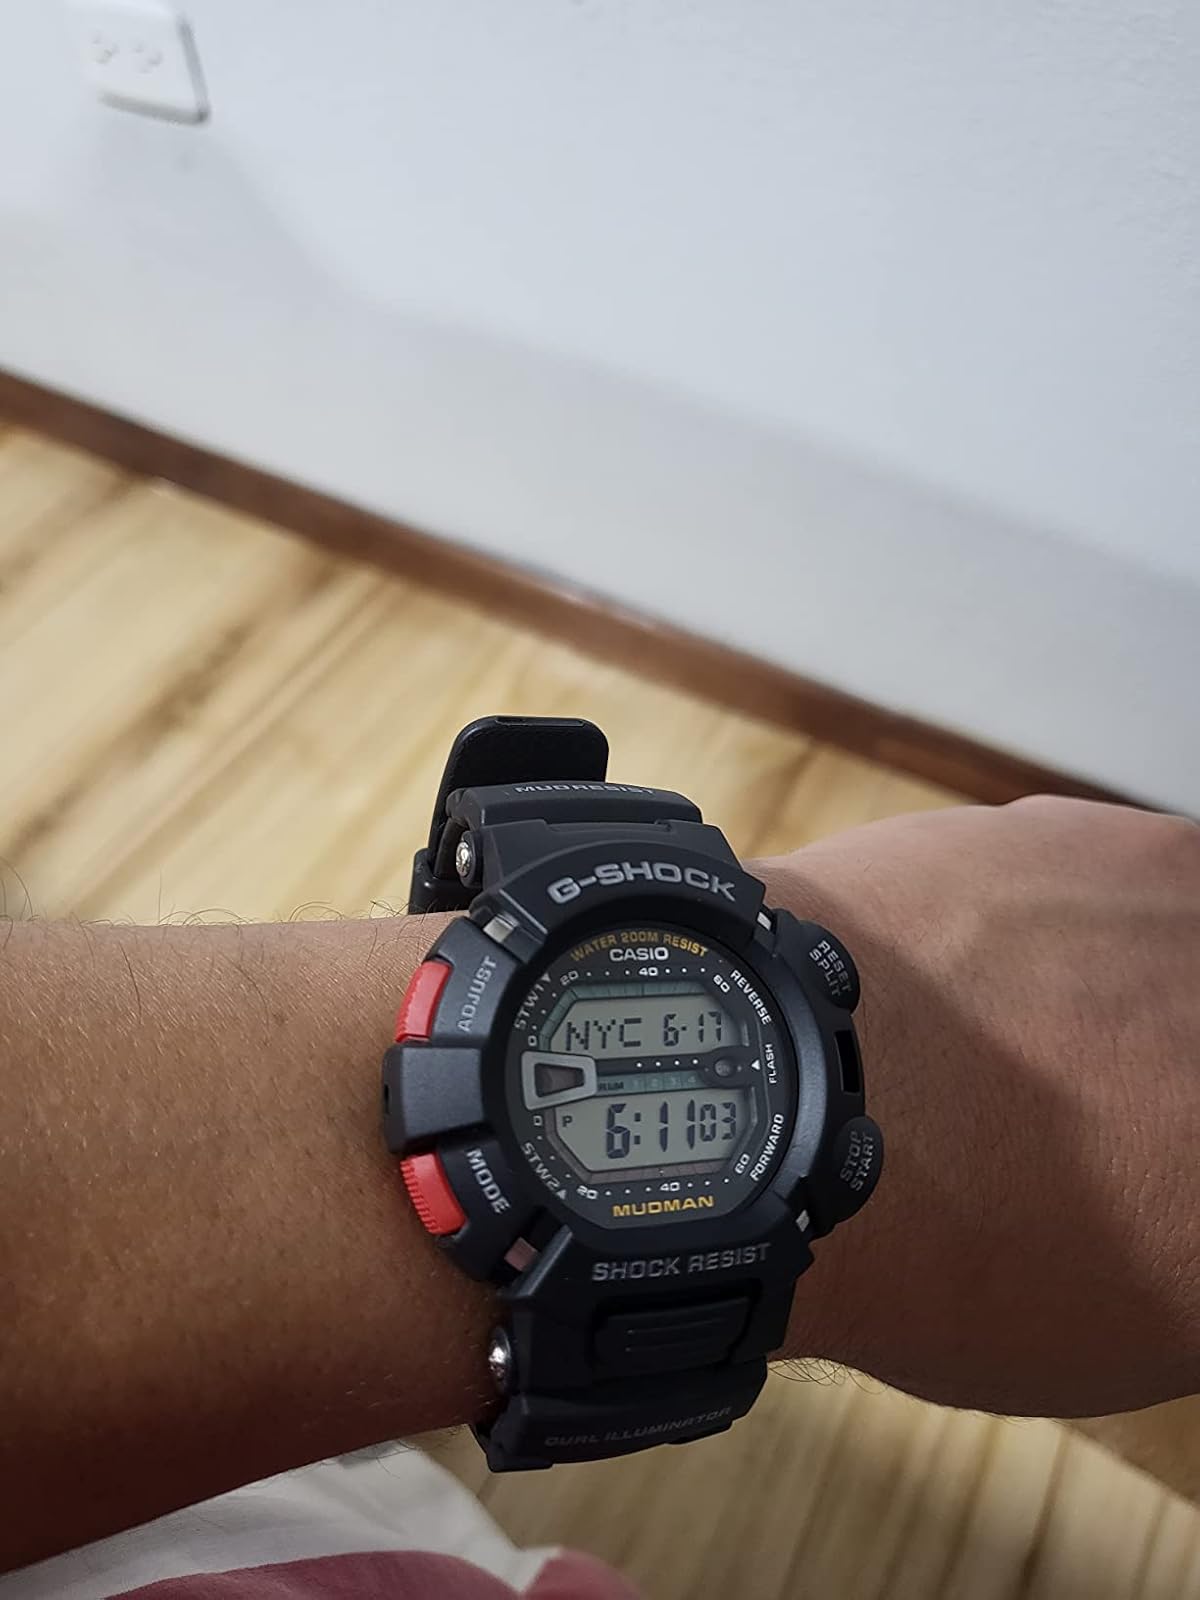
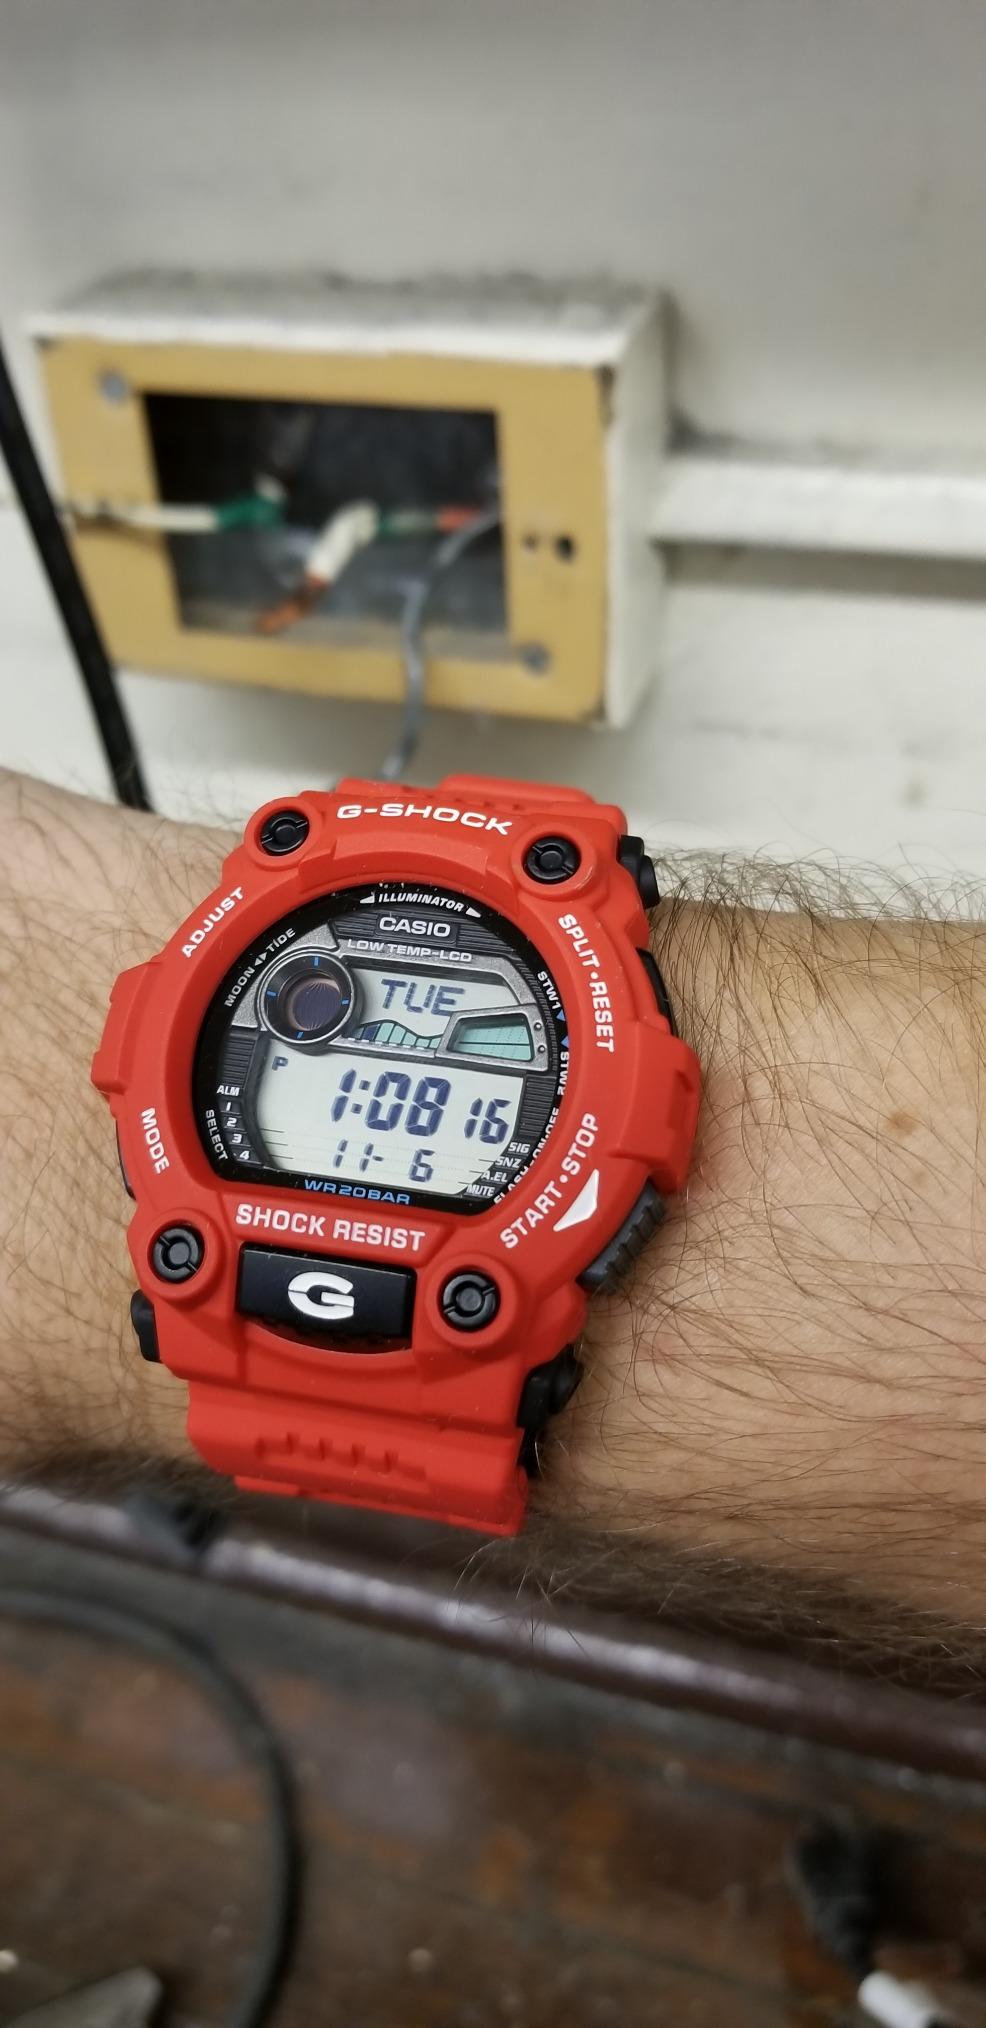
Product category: accessories_watch
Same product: no